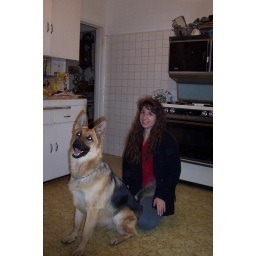
Charlie thought it was the best seat in the house